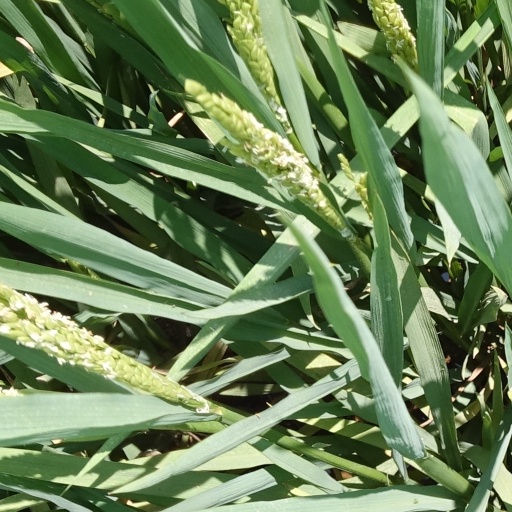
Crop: rice